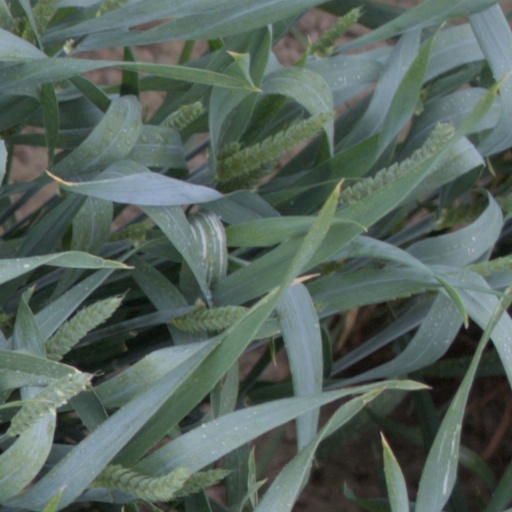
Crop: wheat